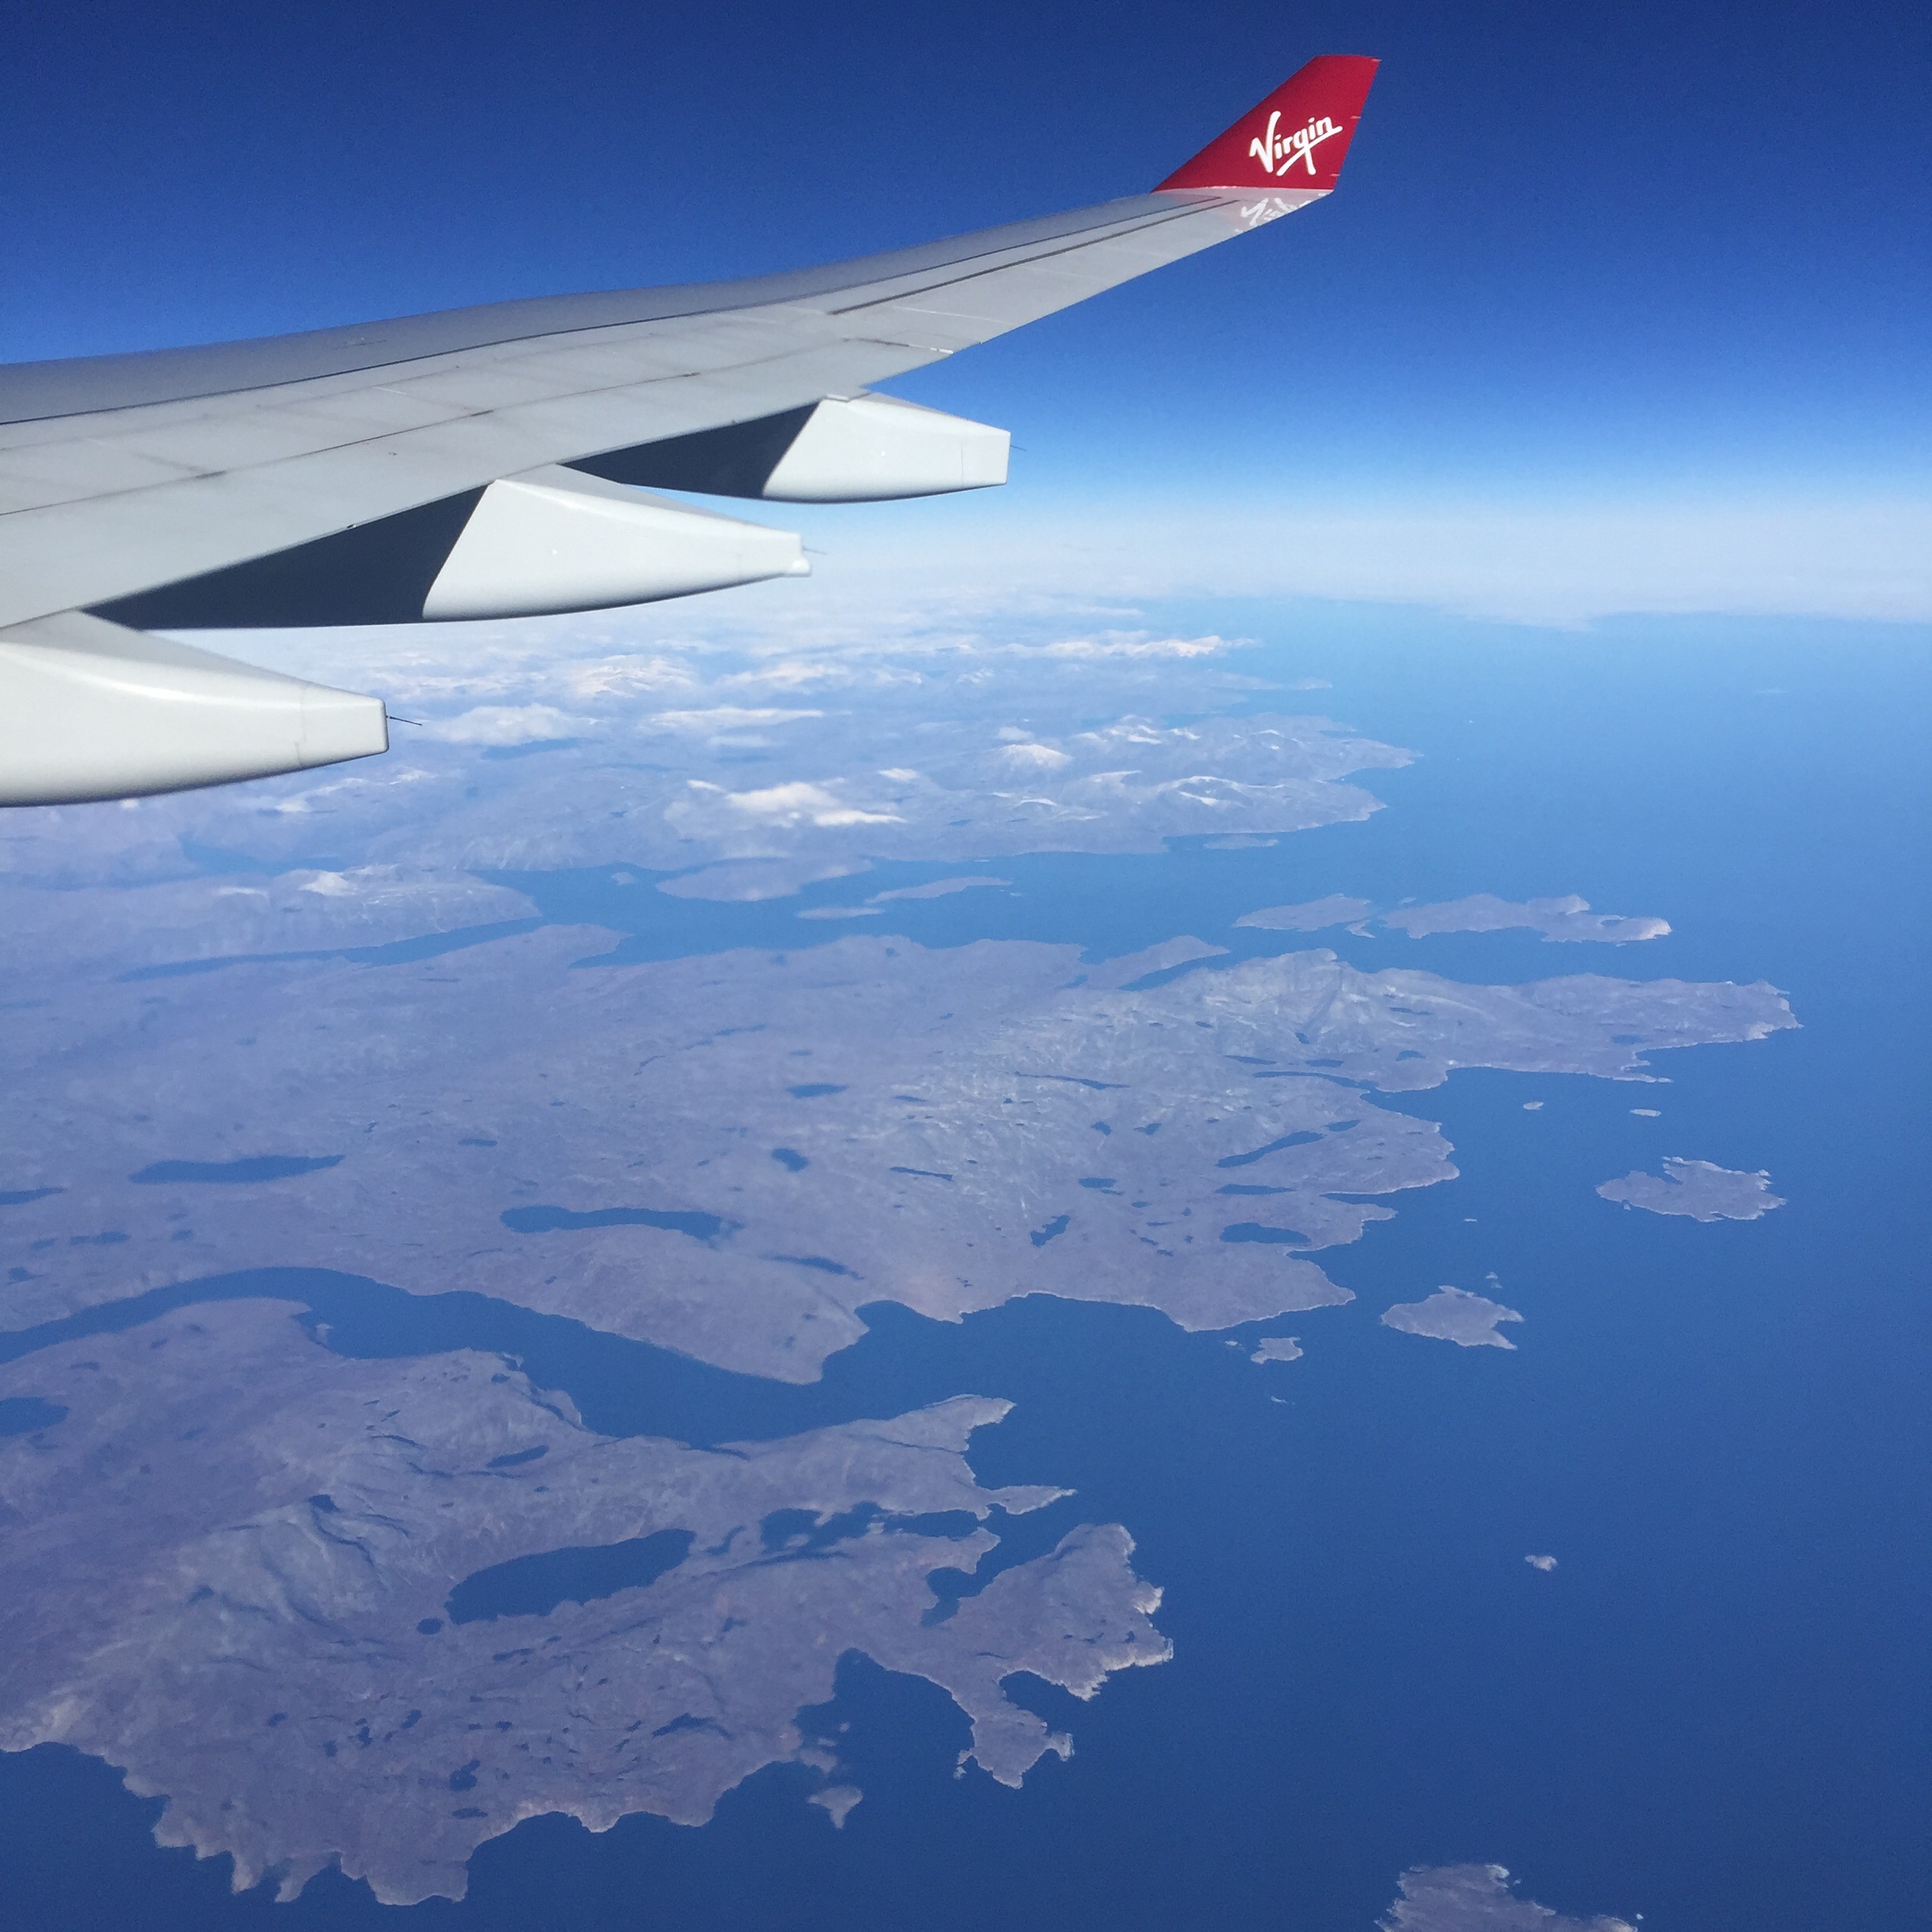
wing, cloud, sky, atmosphere, airplane, aircraft, reflection, vehicle, airline, aviation, flight, airliner, aerial photography, air travel, canadian coast, atmosphere of earth